Circus

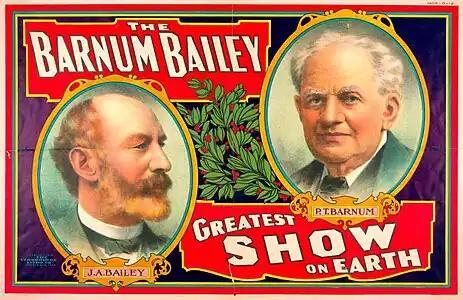
P.T. Barnum and James Anthony Bailey

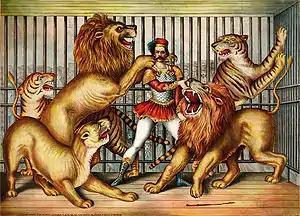
Lion tamer, in lithograph by Gibson & Co., 1873

In the Americas during the first two decades of the 19th century, the Circus of Pepin and Breschard toured from Montreal to Havana, building circus theatres in many of the cities it visited. Victor Pépin, a native New Yorker, was the first American to operate a major circus in the United States. Later the establishments of Purdy, Welch & Co., and of van Amburgh gave a wider popularity to the circus in the United States. In 1825, Joshuah Purdy Brown was the first circus owner to use a large canvas tent for the circus performance. Circus pioneer Dan Rice was the most famous pre-Civil War circus clown, popularising such expressions as "The One-Horse Show" and "Hey, Rube!". The American circus was revolutionised by P. T. Barnum and William Cameron Coup, who launched the travelling P. T. Barnum's Museum, Menagerie & Circus, the first freak show, in the 1870s. Coup also introduced the first multiple-ring circuses, and was also the first circus entrepreneur to use circus trains to transport the circus between towns. By the 1830s, sideshows were also being established alongside travelling circuses.